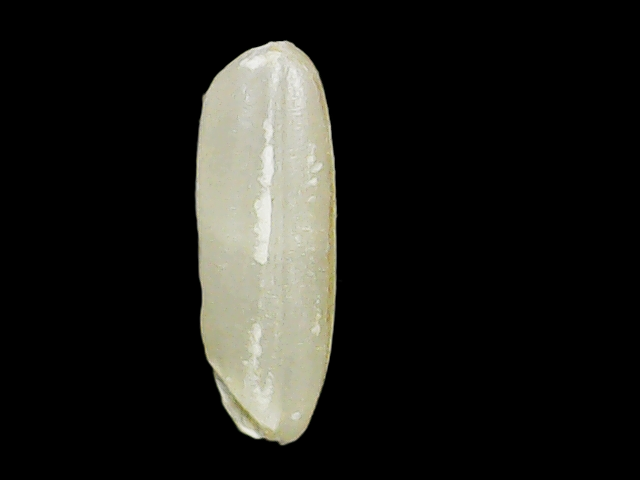
Rice variety: Binadhan14